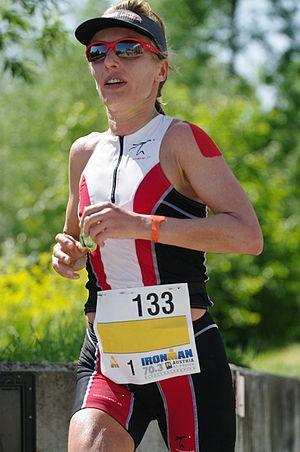
Natascha Badmann est une triathlète suisse à Bâle. Première triathlète européenne à remporter le titre de championne du monde d'Ironman, elle remporte ce titre à six reprises en 1998, 2000, 2001, 2002, 2004 et 2005.
Ironman est dans le langage commun du triathlon le nom donné à l'un des plus longs formats de la discipline. D'une distance totale de 226 kilomètres, une compétition Ironman, « Homme de fer » en français, est une course multi-disciplinaire consistant à enchaîner 3,8 km de natation, 180,2 km de cyclisme puis un marathon. Cette appellation est associée au triathlon Ironman d'Hawaï originel créé en 1978 par John et Judy Collins, qui est depuis 1990 le championnat du monde d'Ironman. Ironman et Triathlon Ironman sont des noms déposés, propriétés de la World Triathlon Corporation. Cette société privée organise et décerne, chaque année, le titre de « champion du monde d'Ironman » à l'issue d'un circuit de courses qualificatives et d'une épreuve finale qui se déroule au mois d'octobre à Kailua-Kona, dans l'État d'Hawaï aux États-Unis. Sa devise, adoptée par tous les compétiteurs — les Ironmen —, est « Tout est possible ».